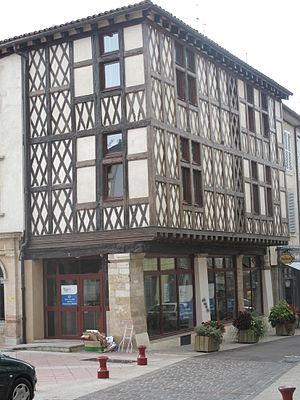
Logis de la Tête Noire dans la rue principale (rue de la République) de Tournus (Saône-et-Loire). Il a hébergé la Poste et l'office du tourisme